Vi (League of Legends)

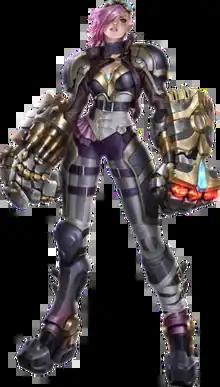
Official artwork of Piltover Enforcer Vi

Vi (born Violet) is a fictional character from Riot Games' "League of Legends" media franchise. She was introduced as a playable character, or "Champion" within the game's lore, in a December 2012 update for the 2009 multiplayer online battle arena video game of the same name, which was complemented by an official upload track to commemorate her introduction. She is presented as an impulsive and contemptuous woman who uses a massive pair of gauntlets powered with magical energy as her weapon of choice. Although she is nicknamed The Piltover Enforcer because of her association with the city's Guardians, she is a former criminal who hails from Zaun, originally the undercity region of Piltover. She is the archenemy as well as older sister of the terrorist Jinx, another "League of Legends" Champion.